Ōtomo no Satehiko

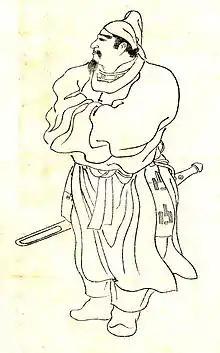
Ōtomo no Satehiko, drawn by Kikuchi Yōsai

Sadehiko was the son of Ōtomo no Kanamura. He twice led forces against the Korean kingdom of Goguryeo, first in 537 CE (some sources claim 536) and later in 562. A legend regarding his first campaign tells of how his wife, Matsura Sayohime, climbed to the hills above Hizen and prayed with such intensity for his safe return that she was turned into stone.